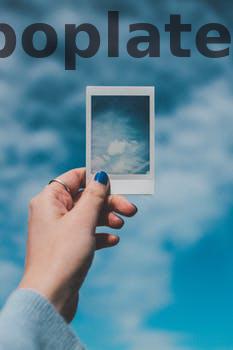
Label: Watermark